Lüshun Russo-Japanese Prison

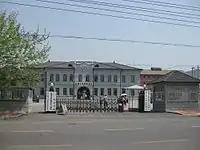
The entrance to the Lüshun Russo-Japanese Prison

The Lüshun Russo-Japanese Prison is the former prison located in Lushunkou District, Dalian, Liaoning, China. It was built by Russia and later expanded by Japan.